Barbary slave trade

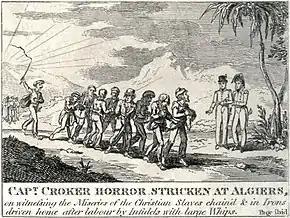
1816 illustration of Christian slaves in Algiers

The authorities of Ottoman and pre-Ottoman times kept no relevant official records, but observers estimated that around 35,000 European slaves were held throughout the 17th century on the Barbary Coast, across Tripoli and Tunis, but mostly in Algiers. The majority were sailors (particularly those who were English), taken with their ships, but others were fishermen and coastal villagers. However, most of these captives were people from lands close to North Africa, particularly Italy.